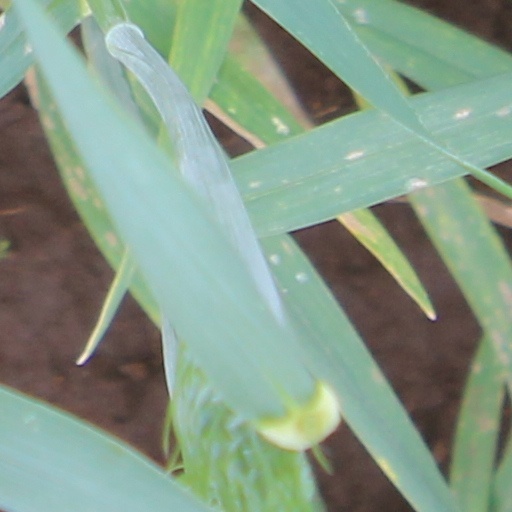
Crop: wheat